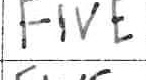
Label: five